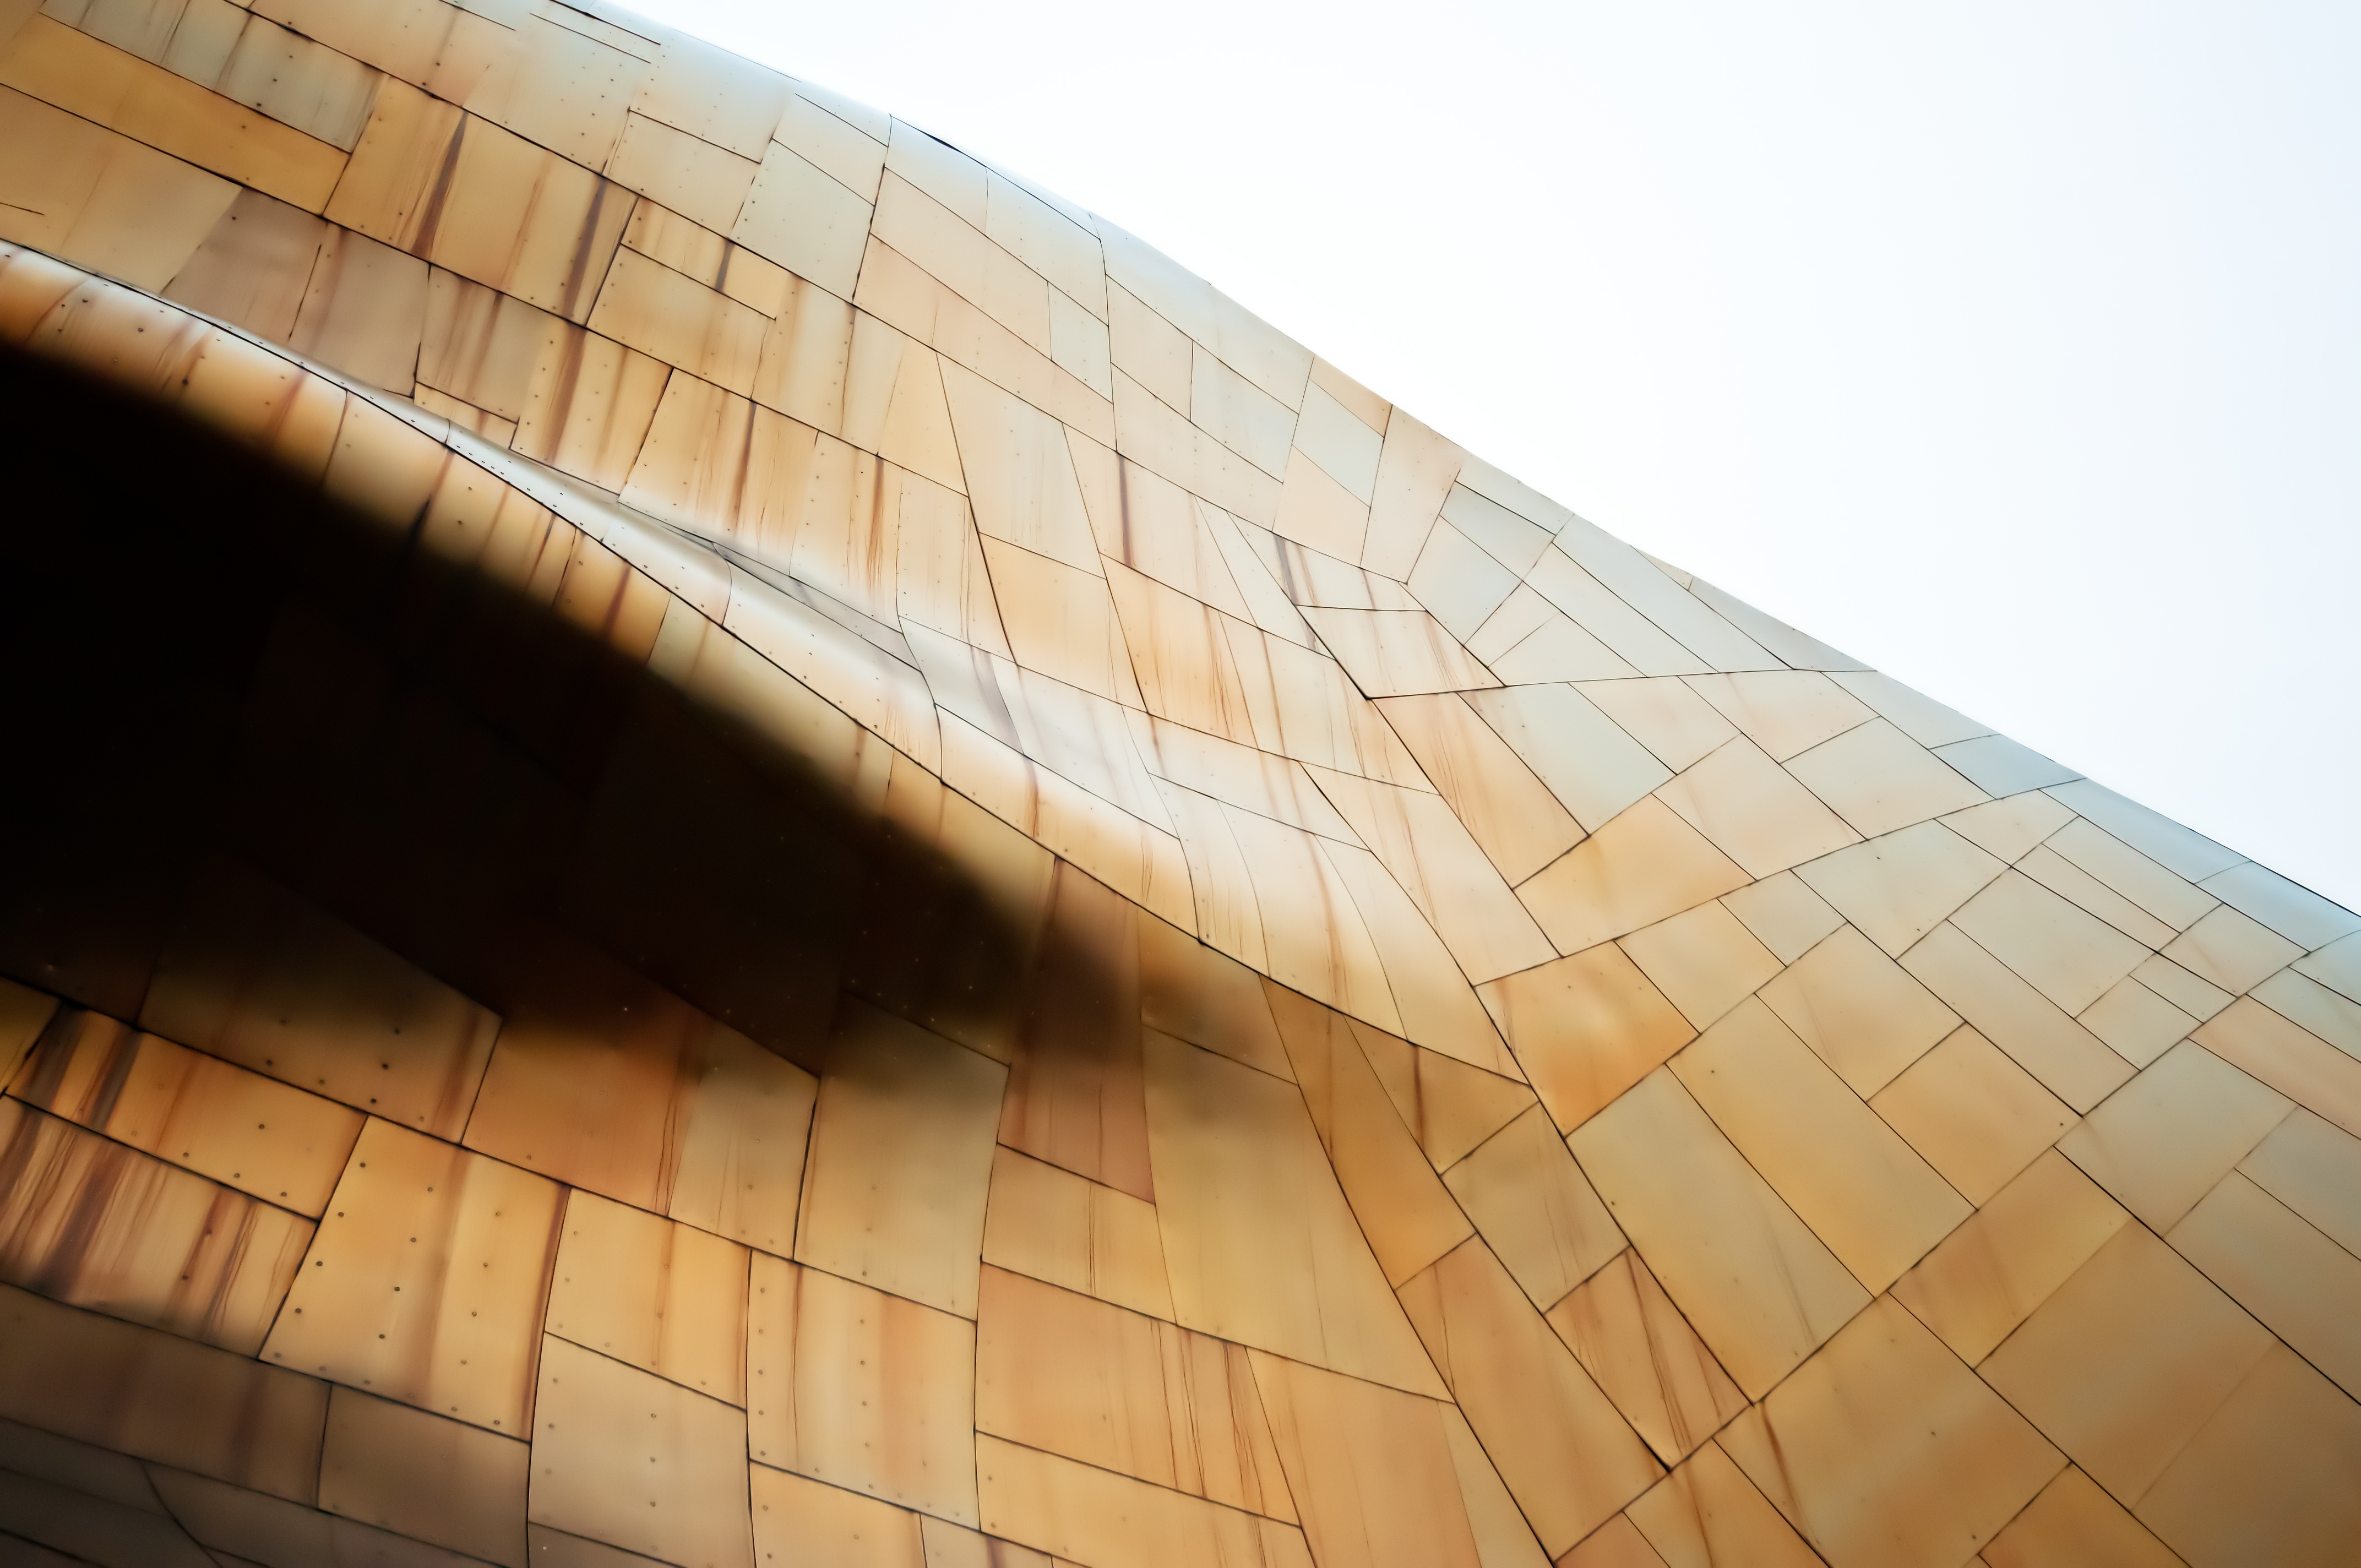
architecture, structure, wood, building, city, skyscraper, urban, wall, construction, line, reflection, museum, metal, facade, exterior, modern, design, symmetry, contemporary, shape, sheets, daylighting, atmosphere of earth